Fun Spot America Theme Parks

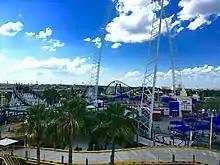
The 10-acre expansion to the renamed Fun Spot America Orlando park

In 2010, Fun Spot purchased an additional 10 acres of vacant land next to their Orlando location. 2011 was spent researching nearly 30 parks and 50 roller coasters across the country planning a major expansion of the park. Late in 2011, they met with three professional roller coaster salesmen. Ground was broken in 2012 for the expansion that tripled the size of Fun Spot Action Park, turning it into Fun Spot America – Orlando. $25 million was spent on two new roller coasters, the world's second tallest Skycoaster (second only to their Kissimmee location), and numerous other attractions. The two coasters are the wooden out and back roller coaster White Lightning and the Suspended Family Coaster Freedom Flyer. The skycoaster came from MGM Grand Adventures in Las Vegas, where it had been disassembled in storage for 8 years. It is now the centerpiece of the park. Additional improvements include three new thrill rides, a new multi-level go-kart track, a new food court, a new ticket booth, additional parking, and rest rooms. A grand re-opening was held on June 8, 2013, celebrating the tripling of size of the park, as well as its 15th anniversary.